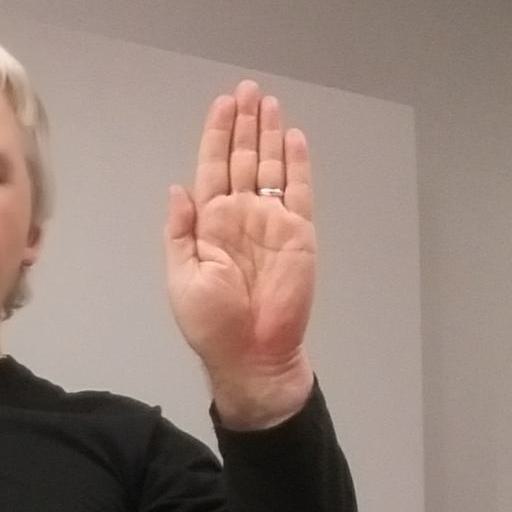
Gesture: stop